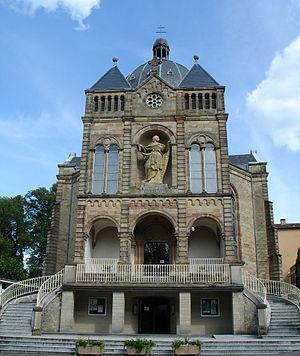
La Basilique Notre-Dame de Bons Secours de Saint-Avold.
Il existe 171 basiliques mineures en France.
La basilique Notre-Dame-de-Bon-Secours se situe dans la commune française de Saint-Avold, dans l'est du département de la Moselle. La longueur de l'édifice atteint 45 mètres, alors que la croix de Lorraine du dôme culmine à plus de 33 mètres au-dessus du dallage de la nef.
Saint-Avold [sɛ̃t‿avɔld] est une commune française située dans le département de la Moselle, en Lorraine, au sein de la nouvelle entité administrative Grand Est.